Criollo people

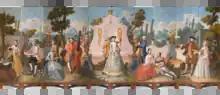
A scene depicting a soiree in the garden of Chapultepec, ca. 1780-1790, Museo Nacional de Historia, Chapultepec Castle, Mexico City.

The mixed religious or secular music appears since the 16th century in Spanish and indigenous languages. Baroque music is imported from Spain but with European and African instruments (such as drums and congas) appears. The Spanish also introduce a wider musical scale than the indigenous pentatonic, and a melodic and poetic repertoire, transmitted by writings such as songbooks, common of it is the sung voice, common in the European baroque music, the mixed aesthetics are the fruit of diverse contributions indigenous, African and especially, Spanish and European. Instruments introduced by the Spanish are the chirimías, sackbuts, dulcians, orlos, bugles, violas, guitars, violins, harps, organs, etc., along with percussions (that can be indigenous or African), everything converges on music heard by everyone. The Dominican Diego Durán in 1570 writes, "All the peoples have parties, and therefore it is unthinkable to remove them (because it is impossible and because it is not convenient either)", himself parade like the natives with a bouquet of flowers at a Christian party that coincides with the celebration of Tezcatlipoca in Mexico. The Jesuits develop with great success a "pedagogy of theatricality", with this the Society of Jesus attracts the natives and blacks to the church, where children learn to play European instruments. In Quito (1609): "there were many dances of tall and small Indigenous, and there was no lack of Moscas Indigenous who danced in the manner of the New Kingdom [European] (...) and dances of Spaniards and blacks and other dances of the Indigenous must dance before the Blessed Sacrament and in front of the Virgin Mary and the saints at parties and Easter, if they don't do it then they are punished". The well-known Zambra mora was commonly danced by blacks, to the sound of castanets and drums. The Spanish Sarabande was danced by whites and blacks. Blacks also have their chiefs. In these local events, the brotherhoods of the Congos give rise to the Congadas (Brazil, Caribbean).